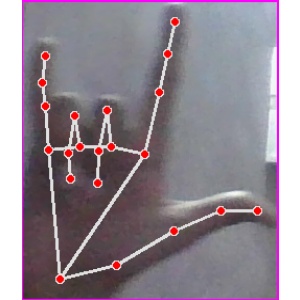
अक्षर: व